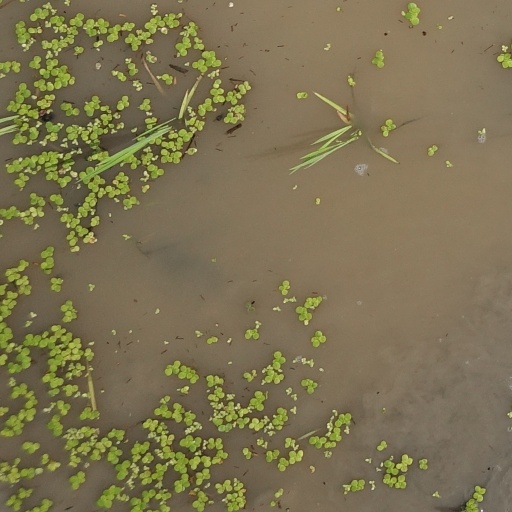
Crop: rice